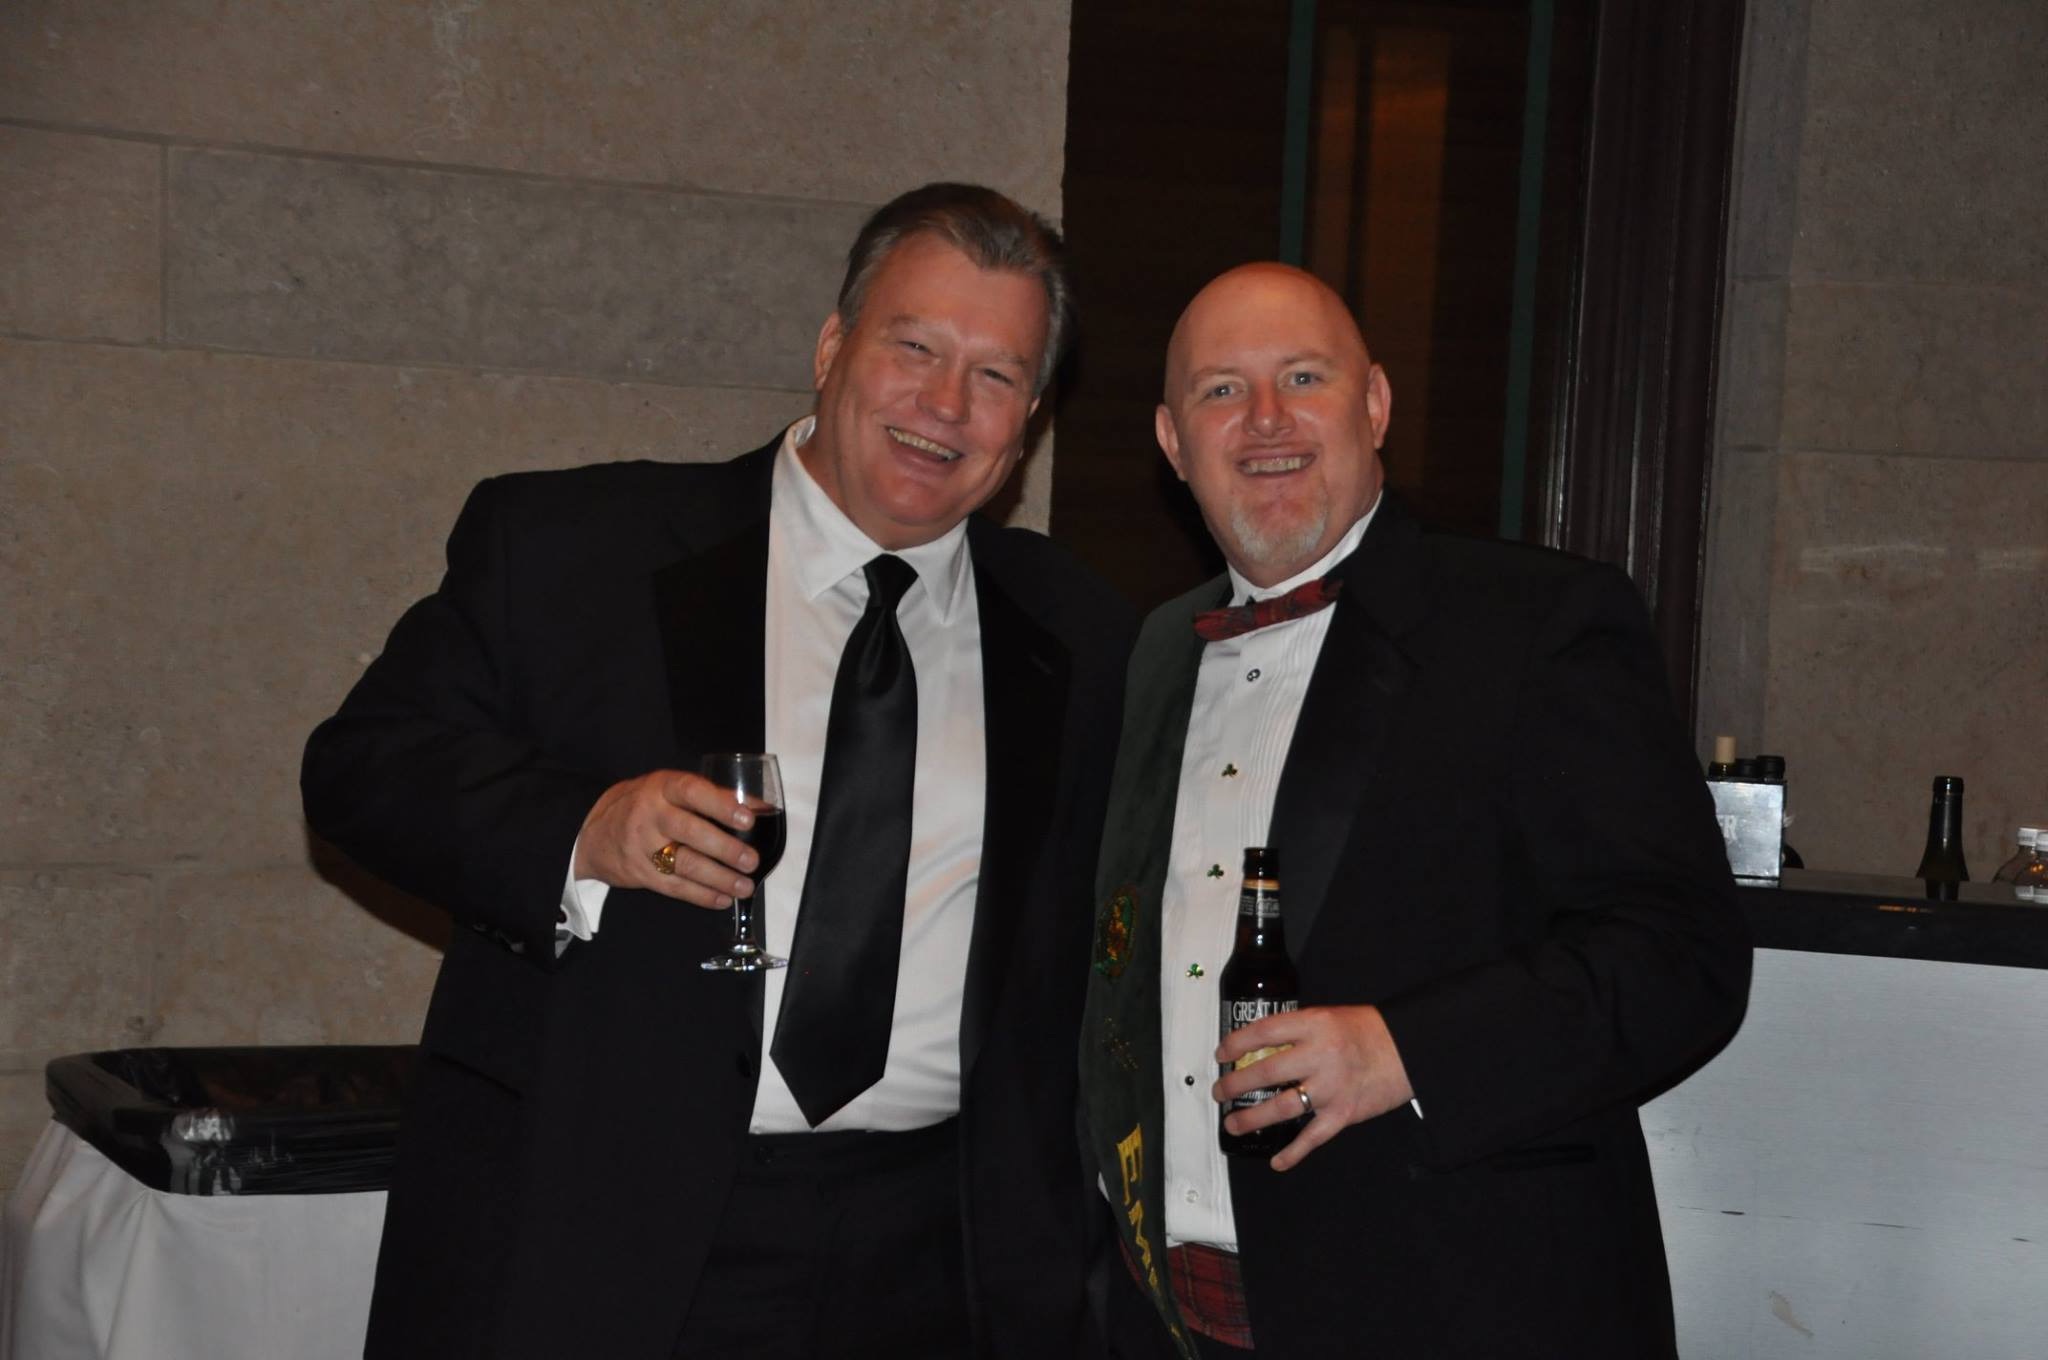
bishop, clergy